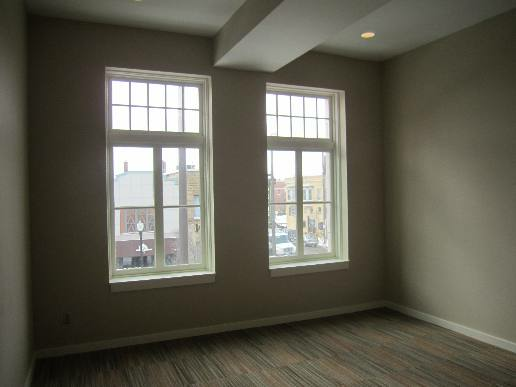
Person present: No